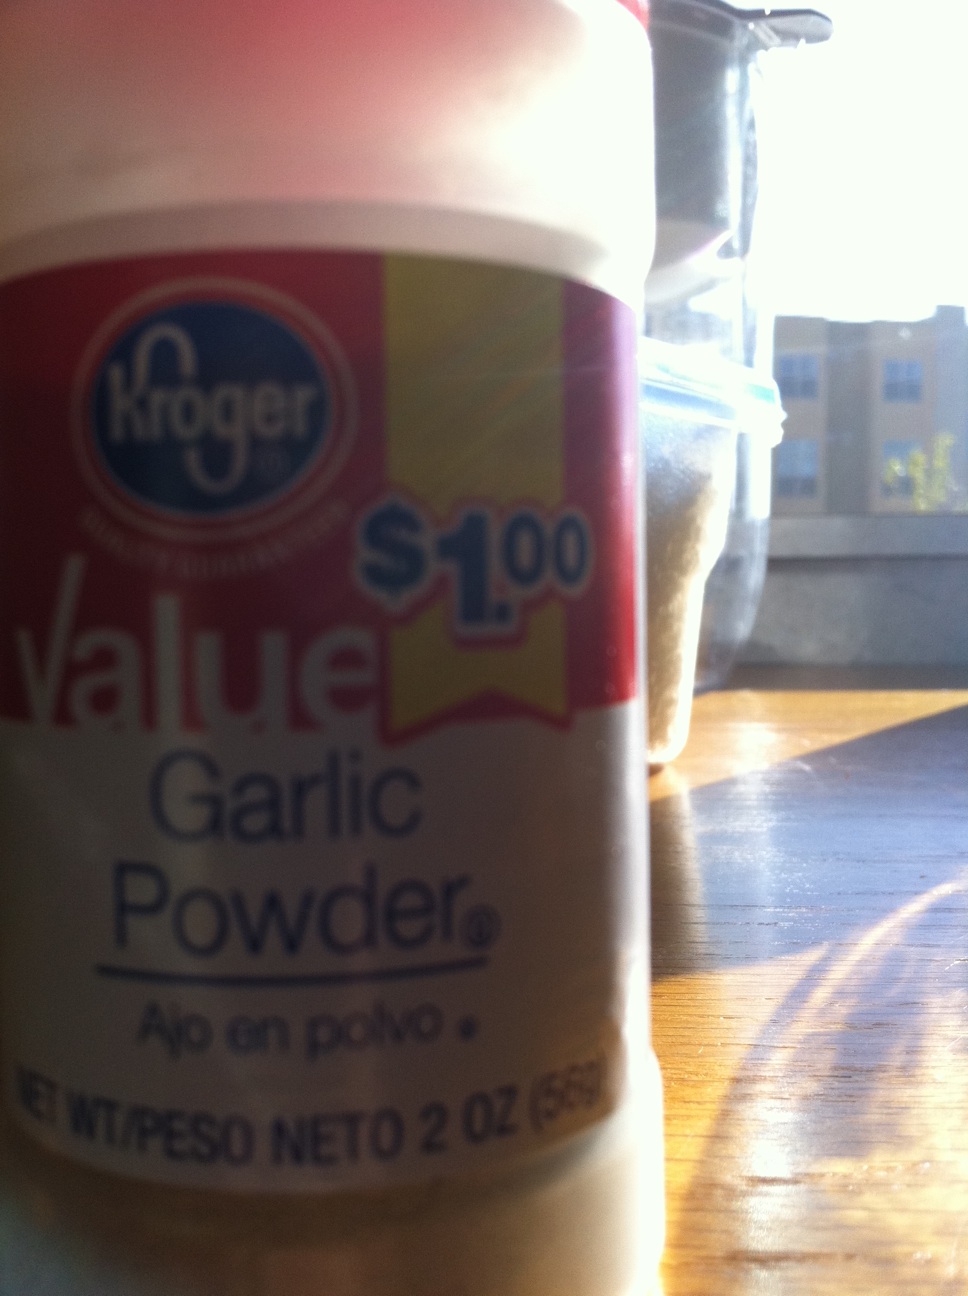Question: Can you please read this label?
Answer: garlic powder